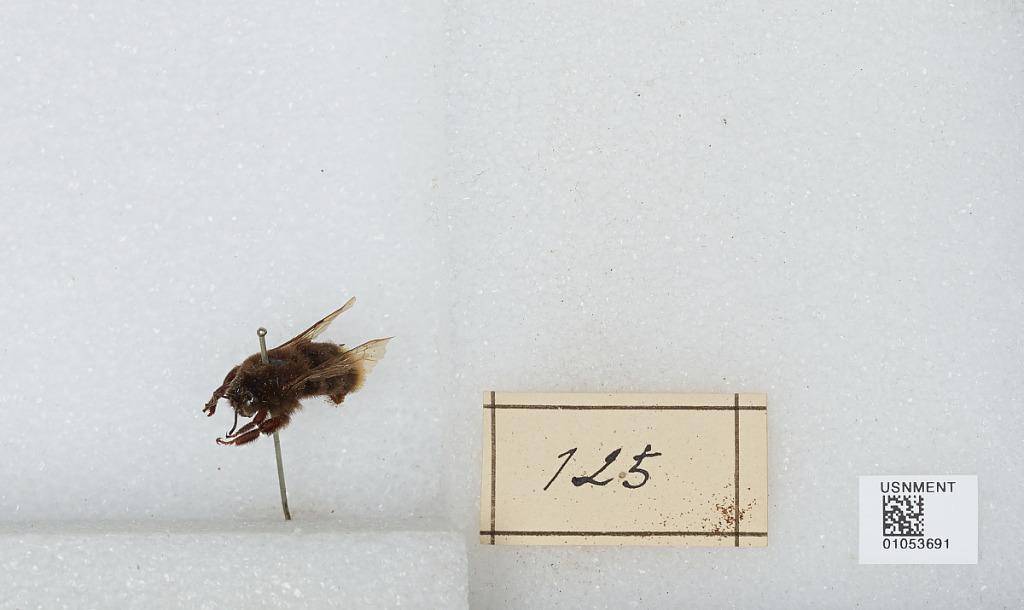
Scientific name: Bombus sp.